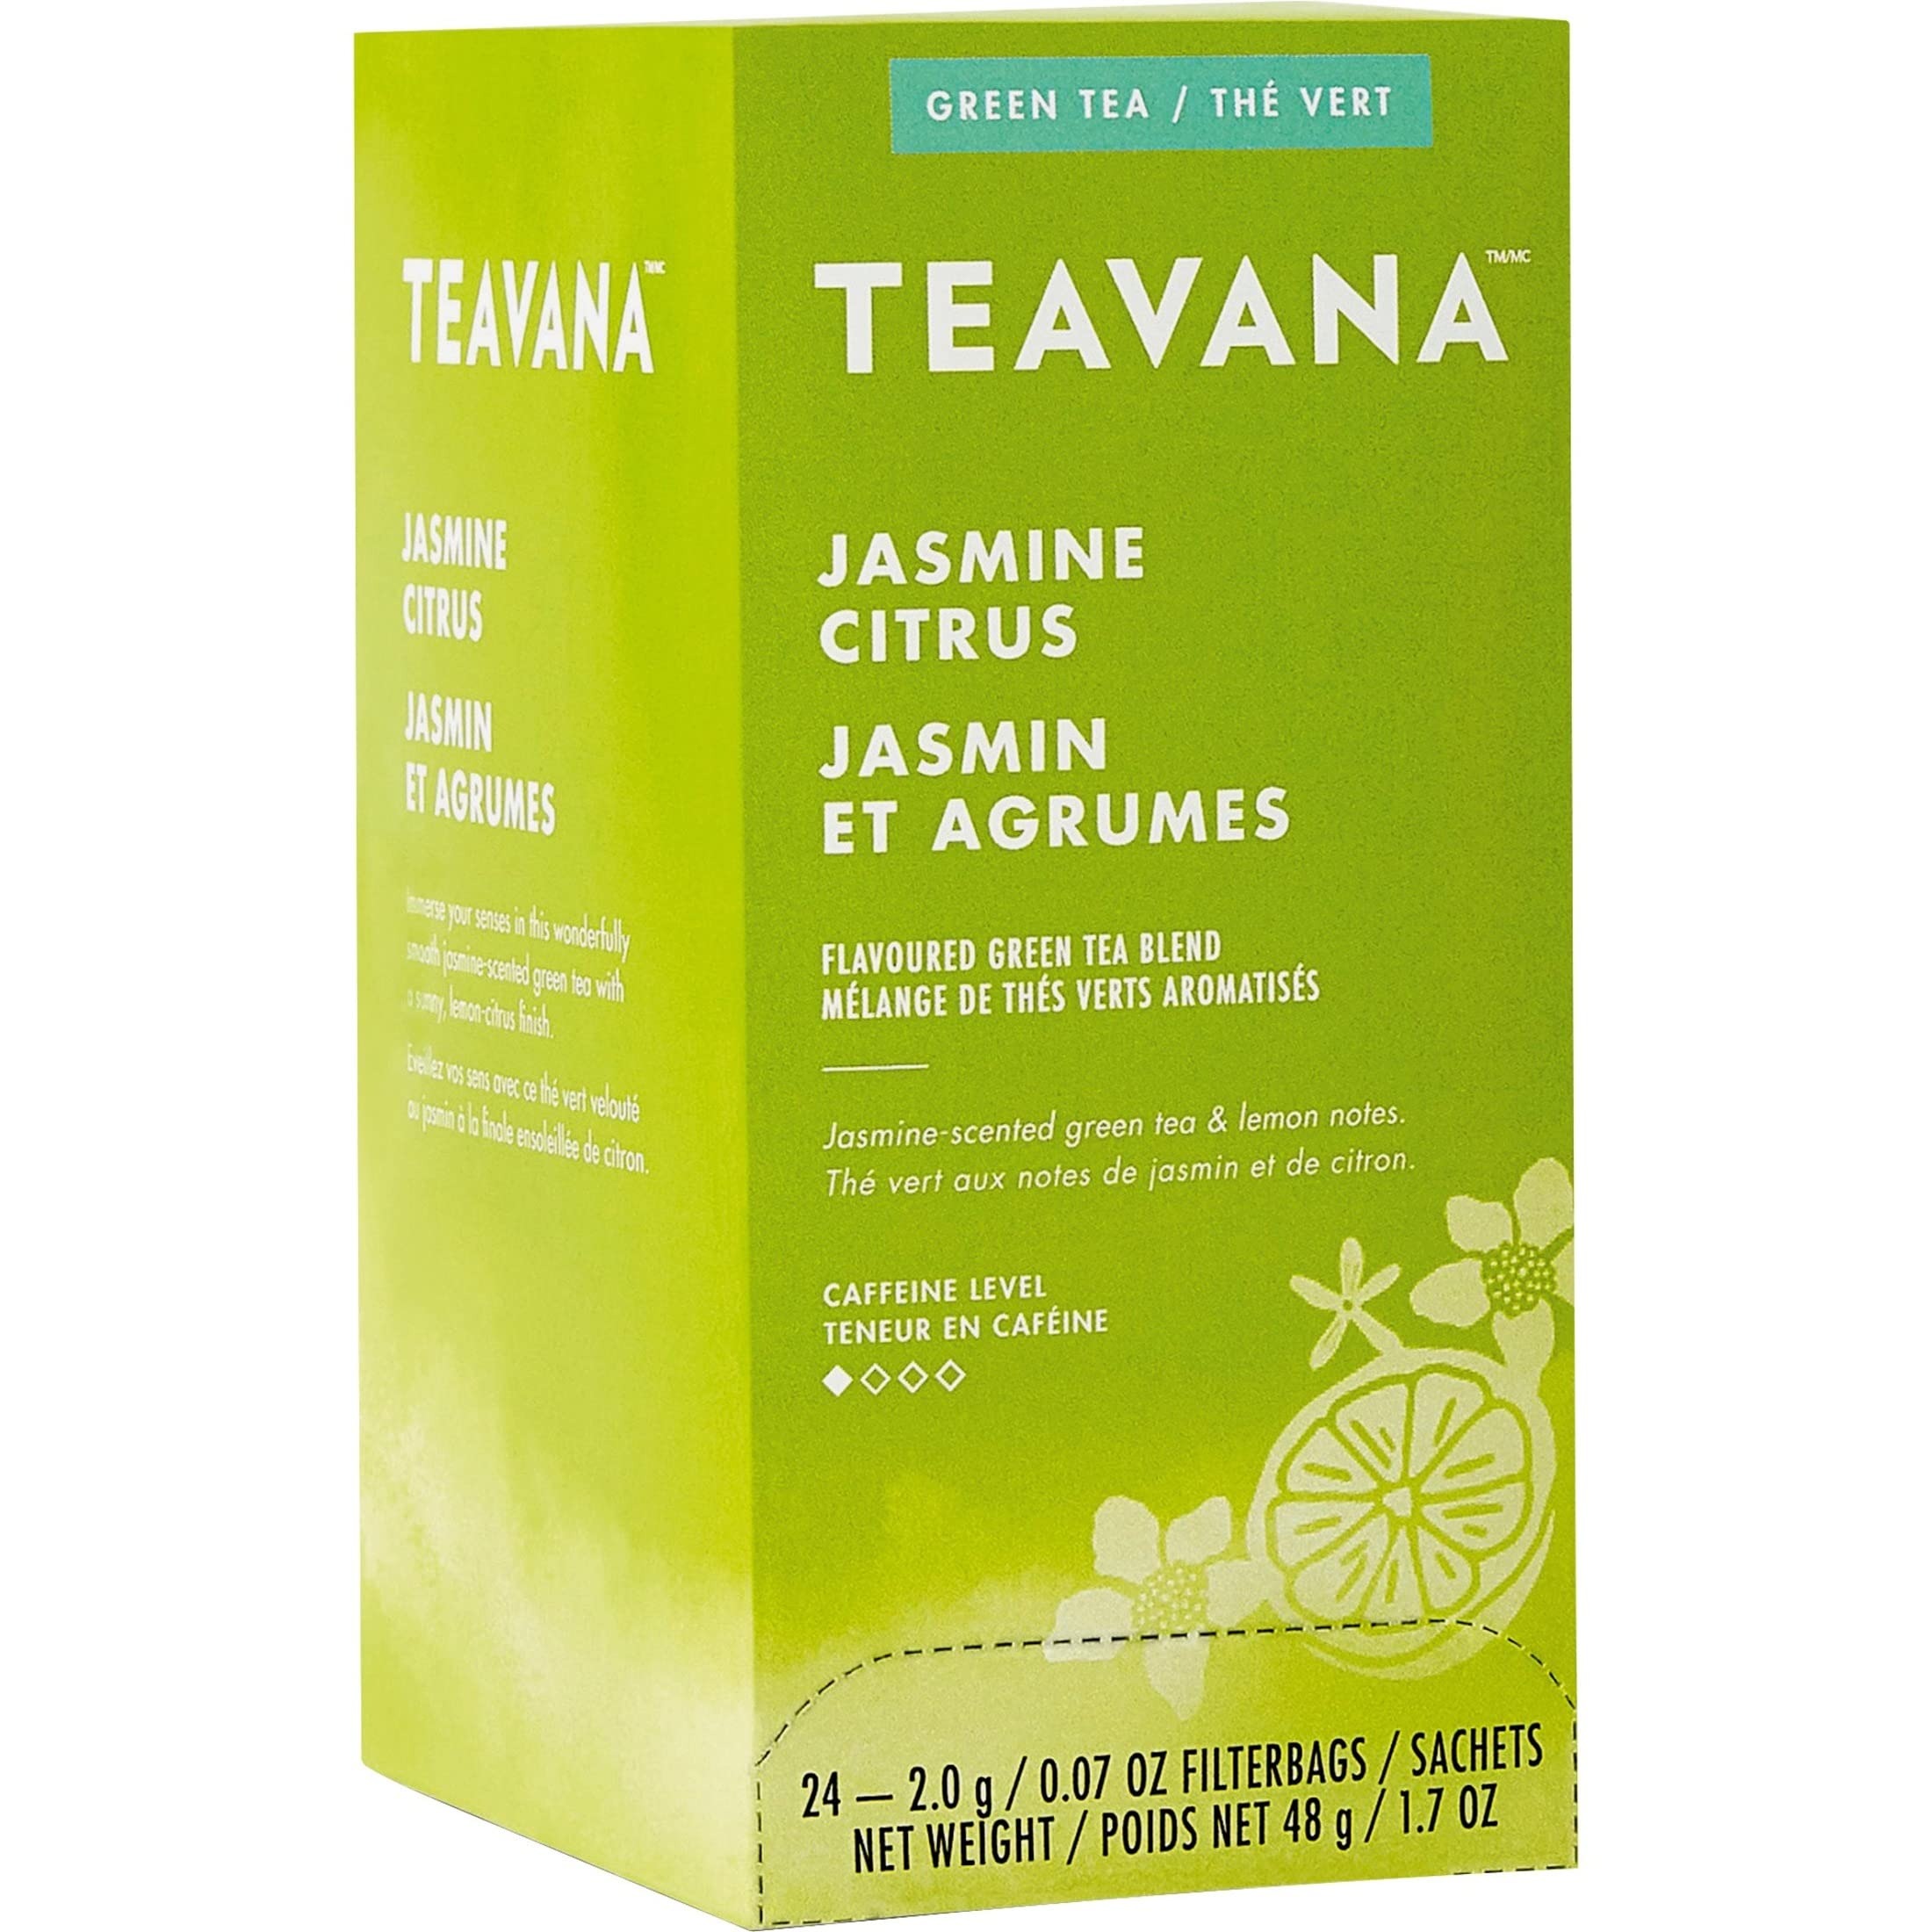
Item Name: Teavana Jasmine Citrus Green Tea
Bullet Point 1: Jasmine Citrus offers sunny, lemon-citrus finish
Bullet Point 2: Individually packaged bags ensure lasting freshness
Bullet Point 3: Easy-to-brew recipe can be prepared in just 2 minutes
Bullet Point 4: Dispenser carton provides convenient access to each bag
Value: 24.0
Unit: Count

Price: 10.395